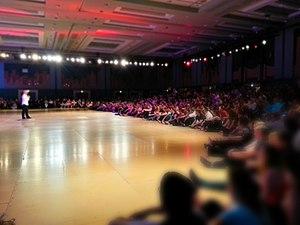
Le West Coast Swing est une danse à deux de style swing. Elle est issue du Lindy Hop dont les mouvements ont été adoucis tout au long du XXème siècle. Elle est caractérisée par des mouvements très fluides et élastiques des partenaires, à la manière de ce que l'on peut voir en patinage artistique. Moderne dans son approche, le West Coast Swing est dansé à la fois en social et en compétition, de par son essence swing, il laisse une grande place à l'humour et au fun. Fait assez original en danse, à haut niveau les compétitions déclenchent quasi systématiquement la liesse et les fous-rires dans le public et chez les autres compétiteurs. Enfin, via les influences des autres rythmes & danses la versatilité de cette danse est unique et lui apportent une richesse particulière.